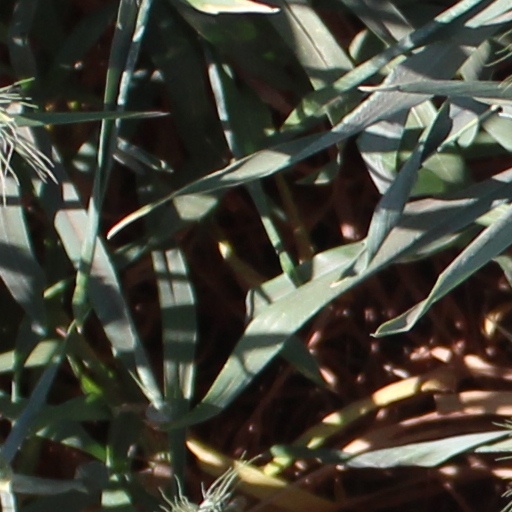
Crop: wheat